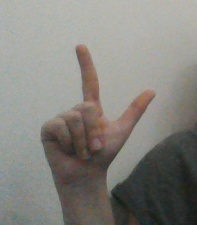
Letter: laam